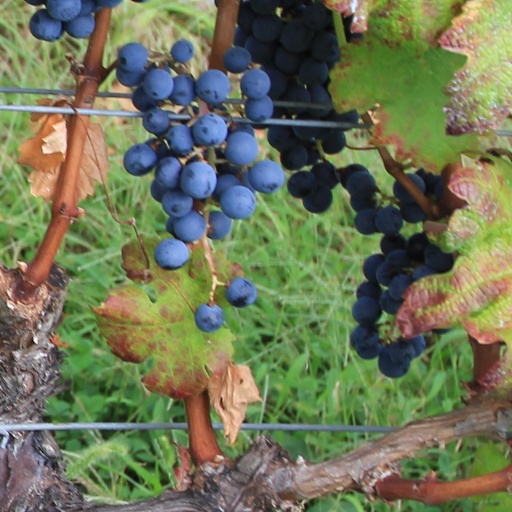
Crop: grape